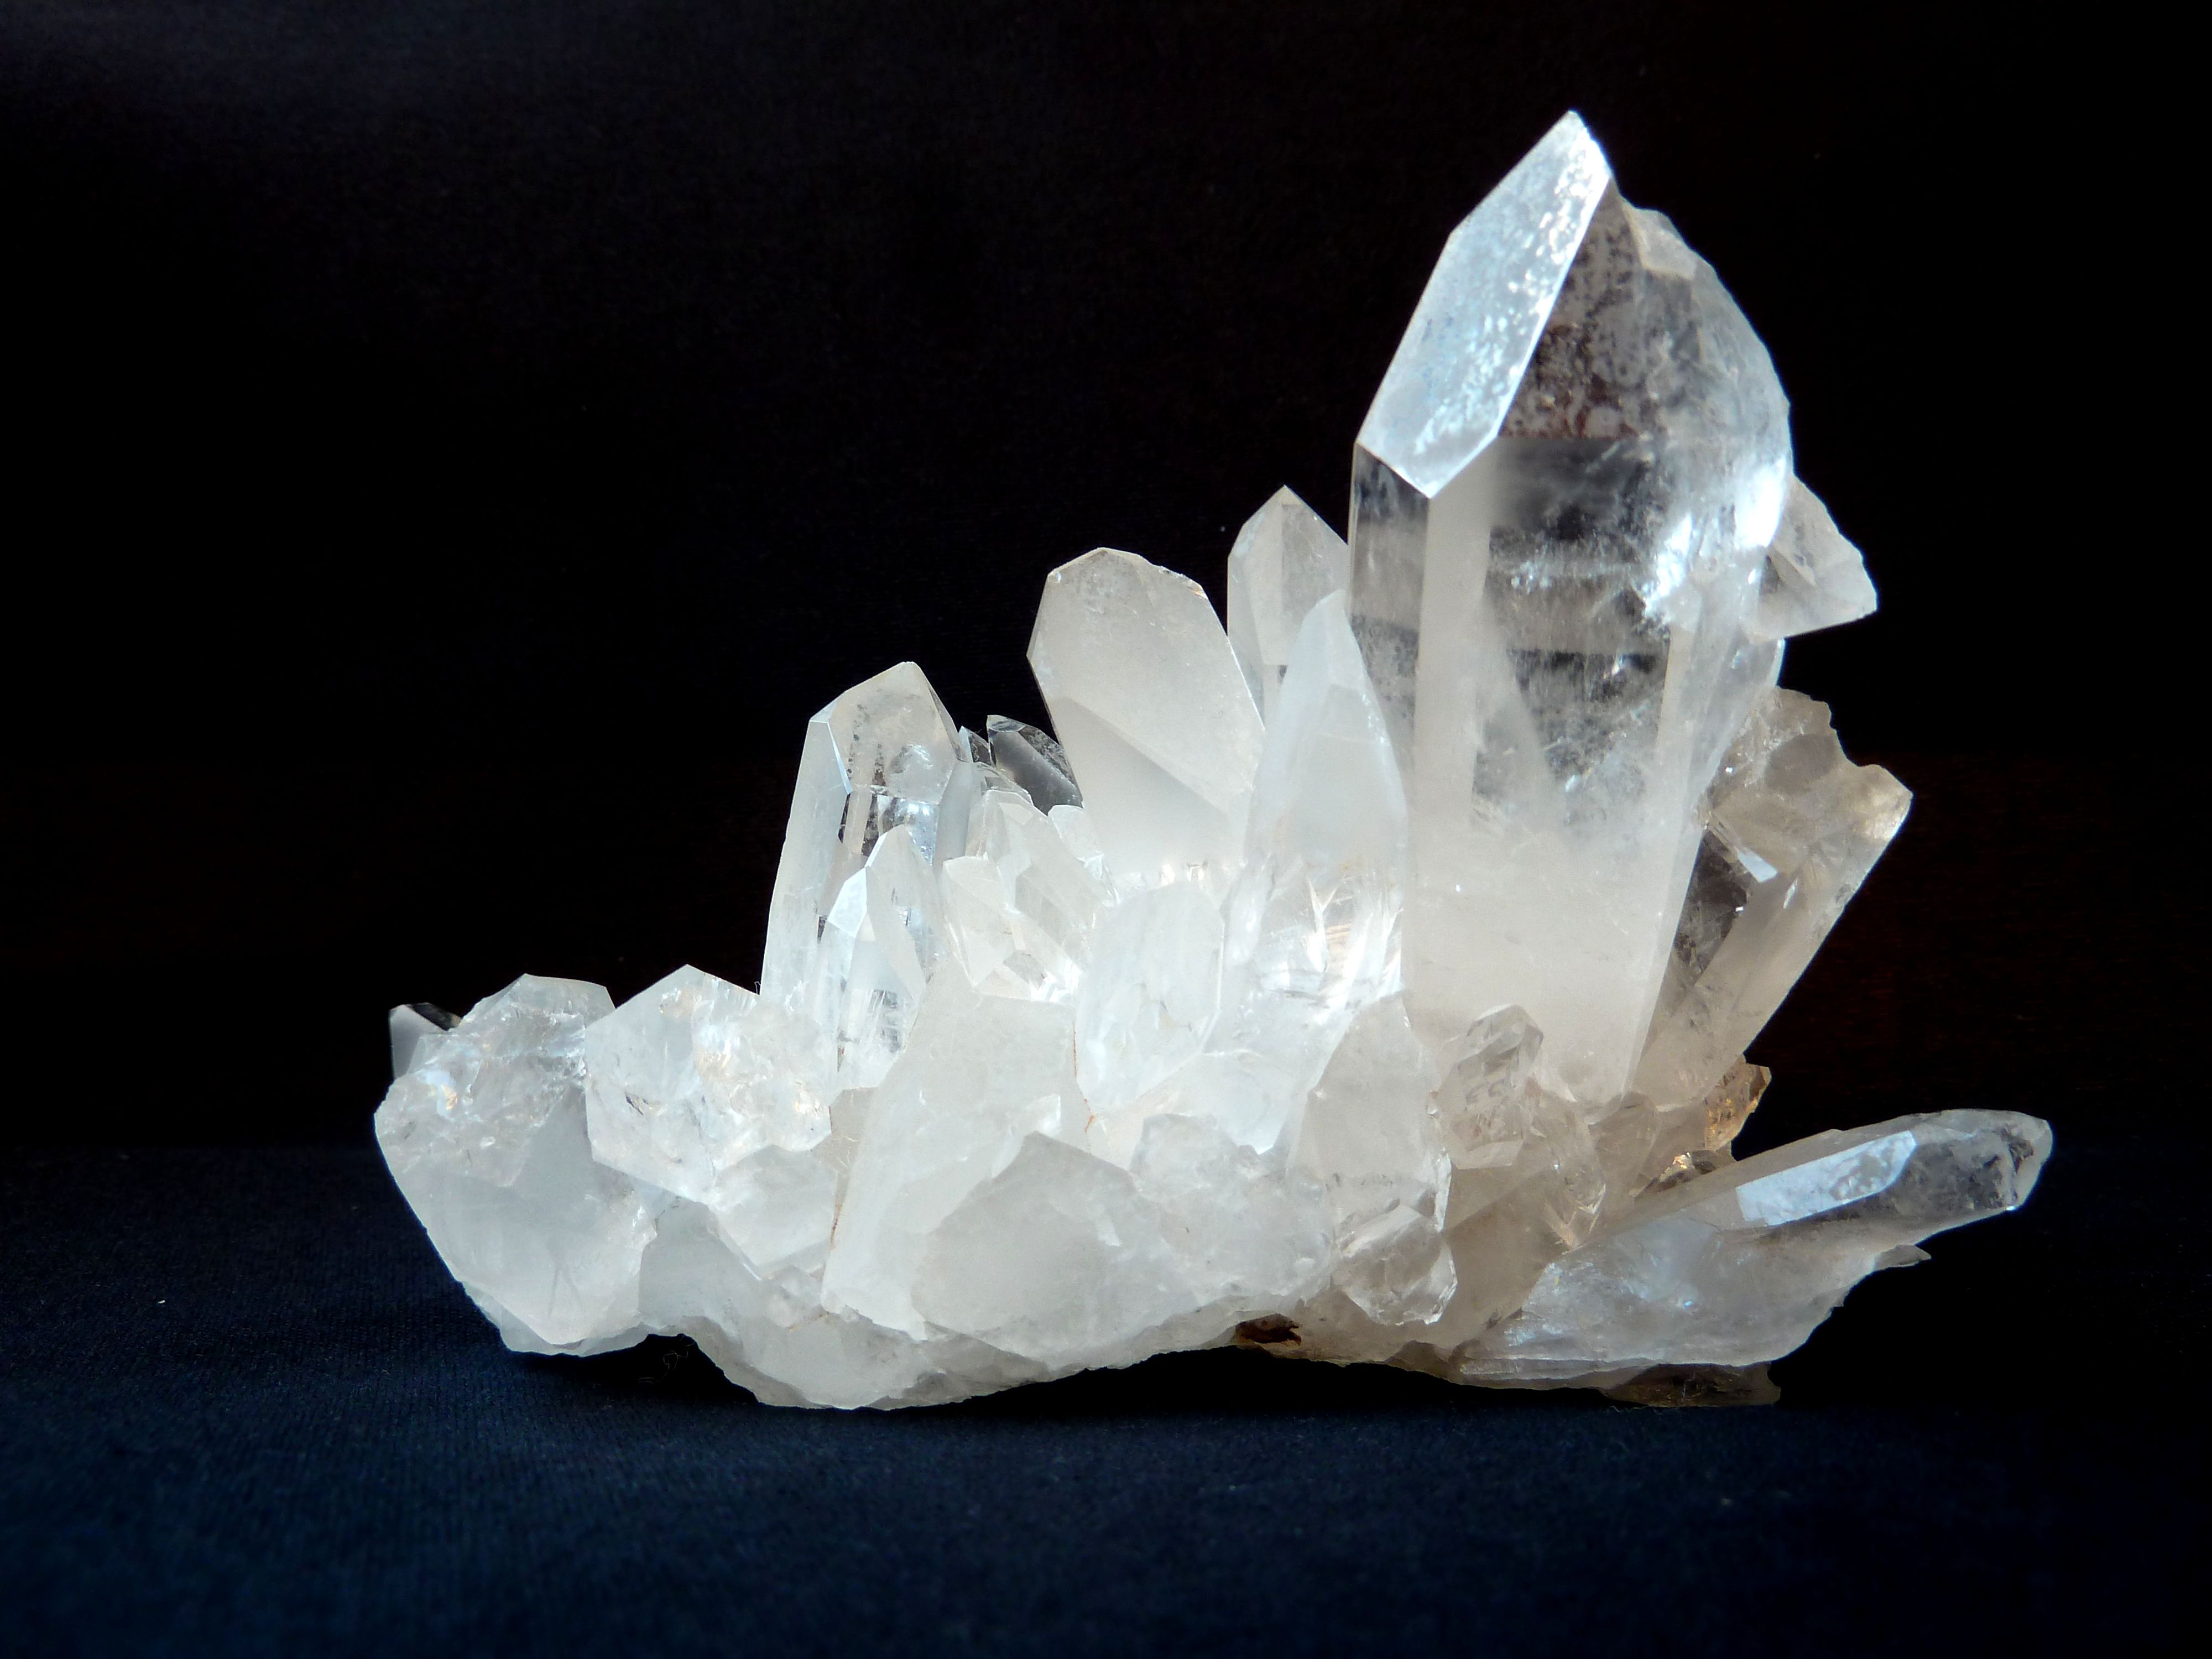
nature, stone, decoration, medicine, deco, transparent, jewellery, rocks, art, translucent, decorative, bright, beauty, gem, ore, crystal, late, bless you, shimmer, glassy, gemstone, mineral, quartz, decorate, rock crystal, healing stone, gem top, semi precious stone, valuable, naturopathy, clear to white, partly cloudy spotty, protective stone, gem buyer, chunks of precious stones, fashion accessory